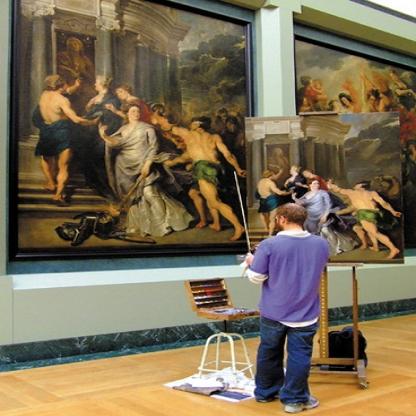
Scene: Indoor